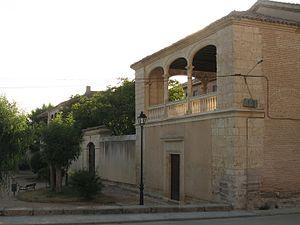
Mota del Marqués est une commune de la province de Valladolid dans la communauté autonome de Castille-et-León en Espagne.